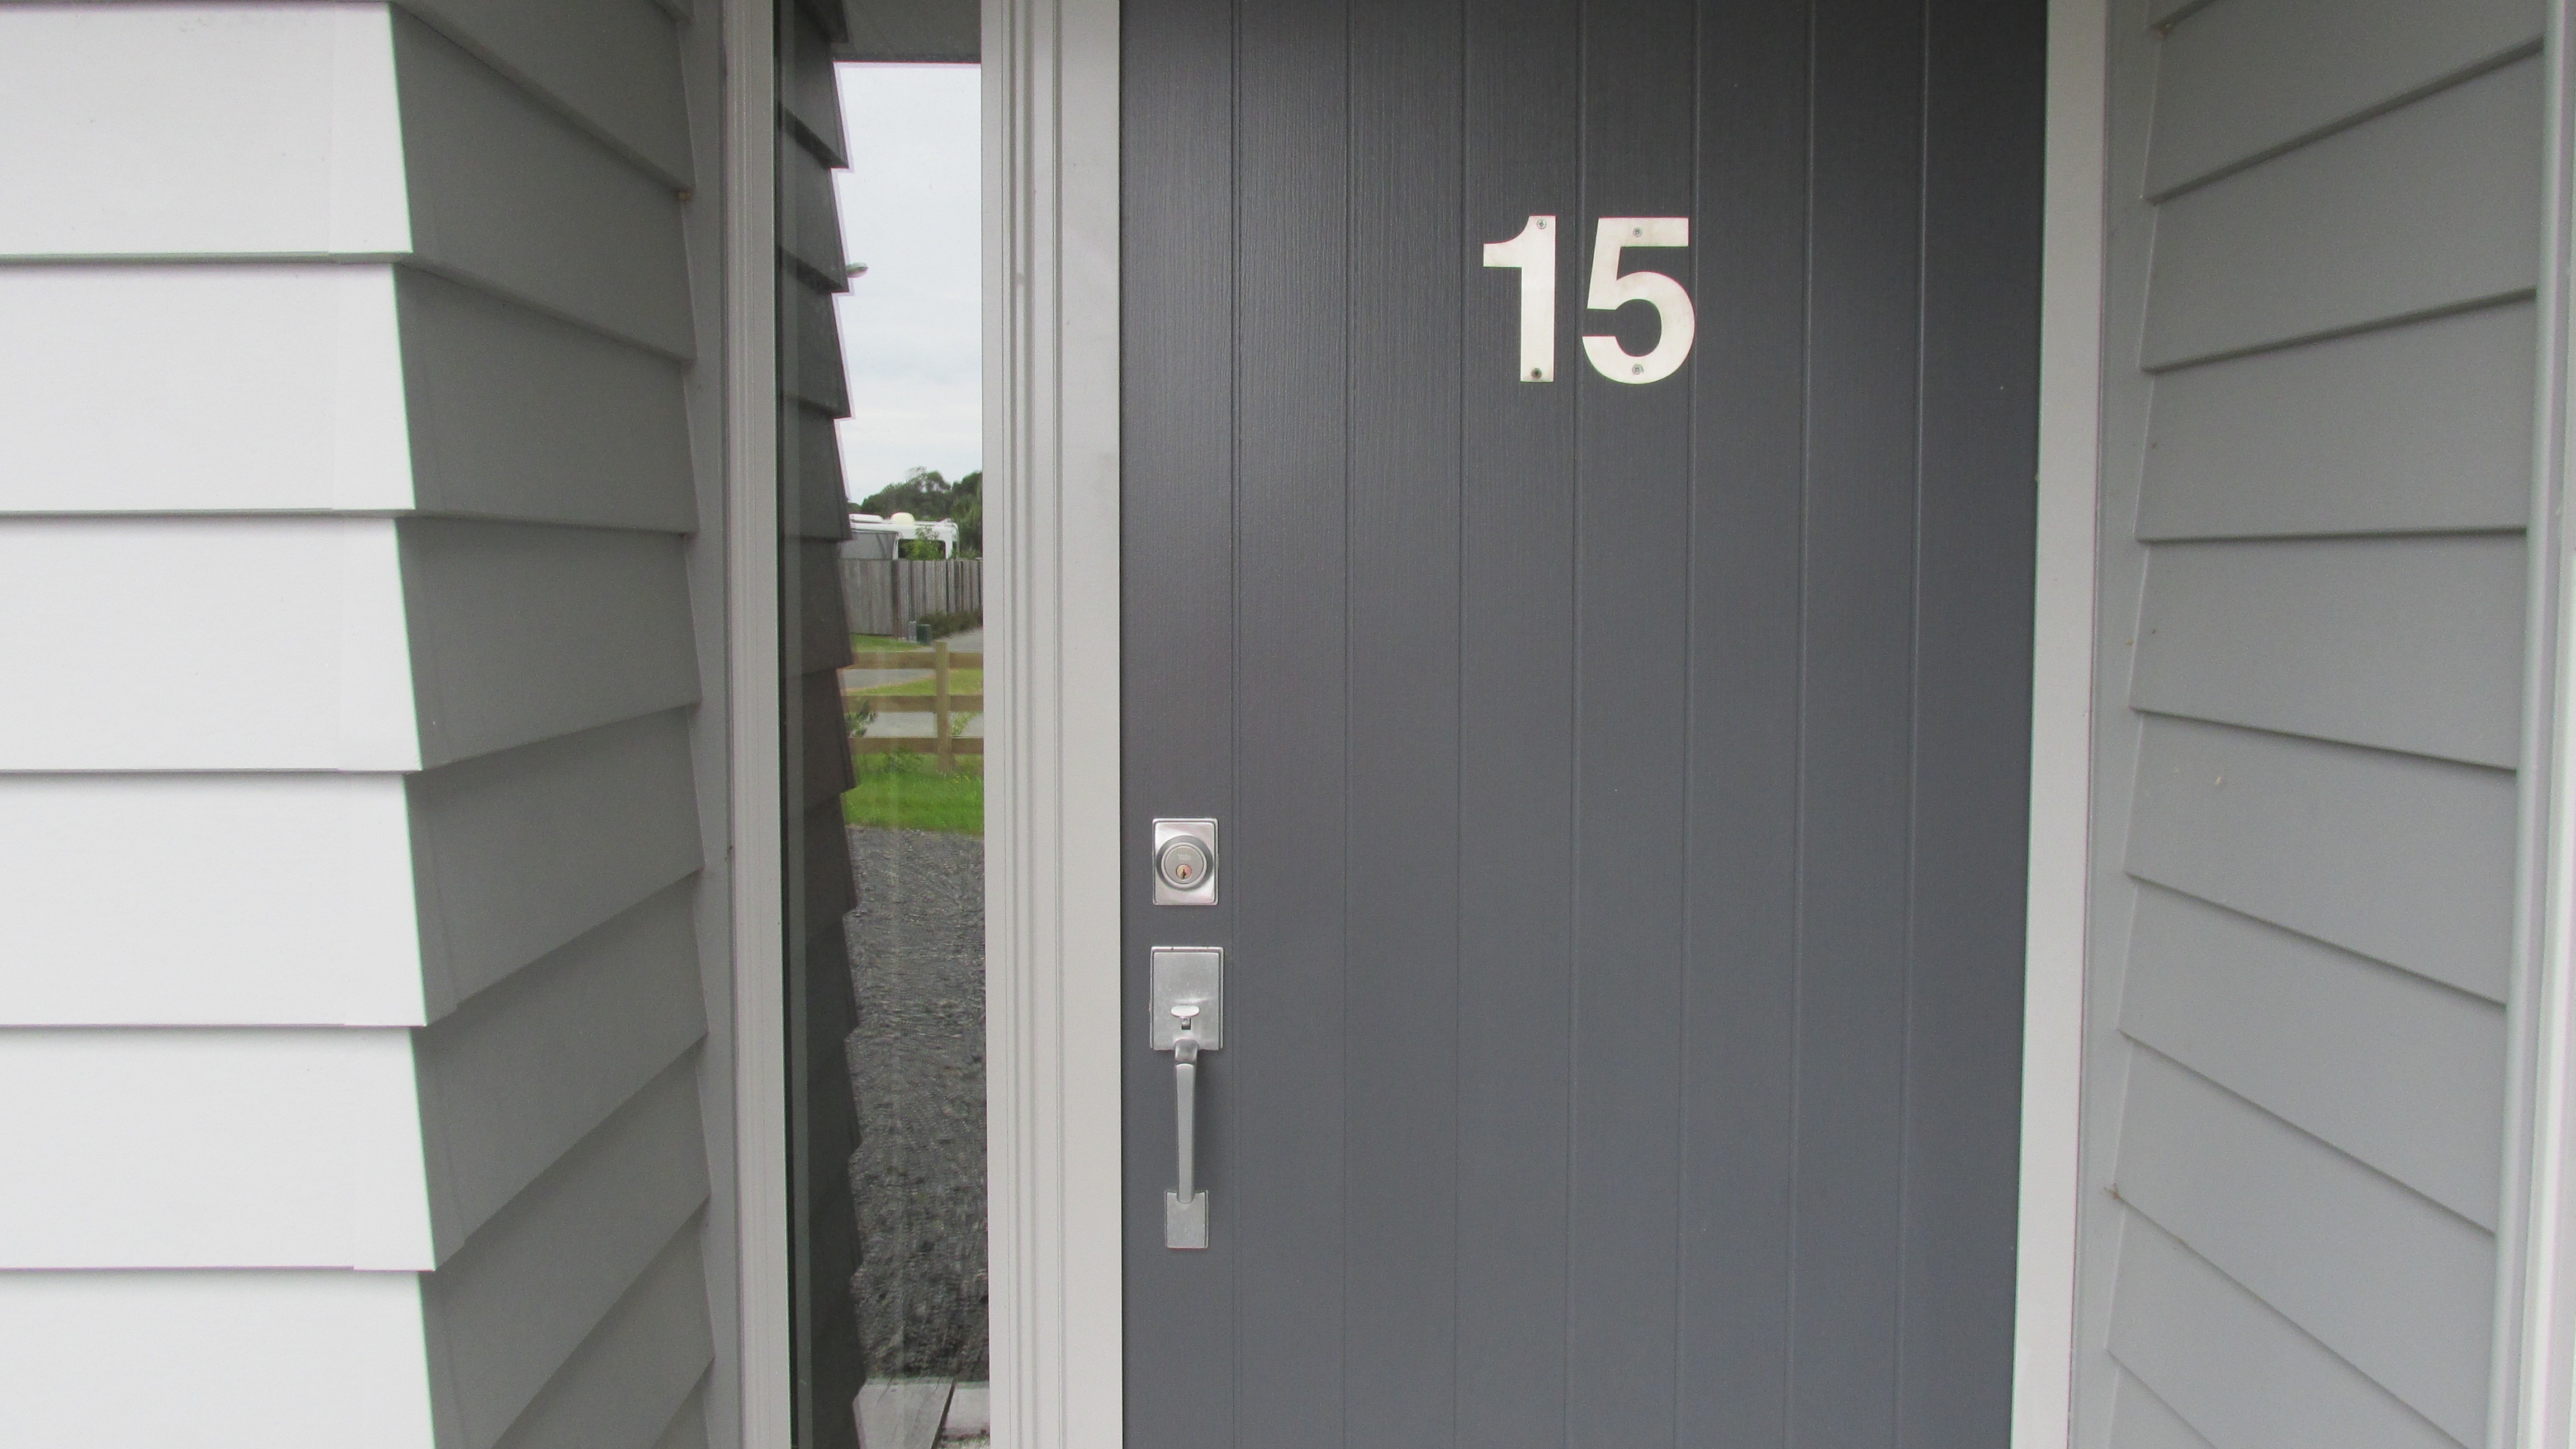
wall, shed, facade, furniture, door, interior design, siding, window covering